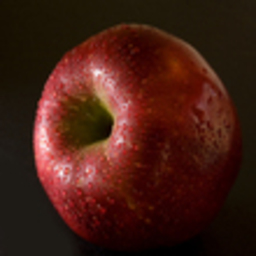
Label: Apple